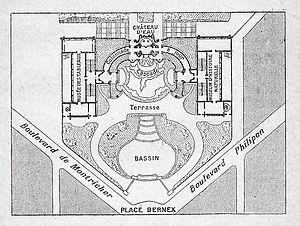
Carte de la Provence (1921)
Le palais Longchamp est un palais-château d'eau de style néo-classique-Second Empire du XIXᵉ siècle, du quartier Cinq-Avenues du 4ᵉ arrondissement de Marseille, dans les Bouches-du-Rhône en Provence-Alpes-Côte d'Azur. Le site est inscrit aux monuments historiques depuis le 1ᵉʳ octobre 1974, et classé depuis le 18 novembre 1997 et 8 septembre 1999.